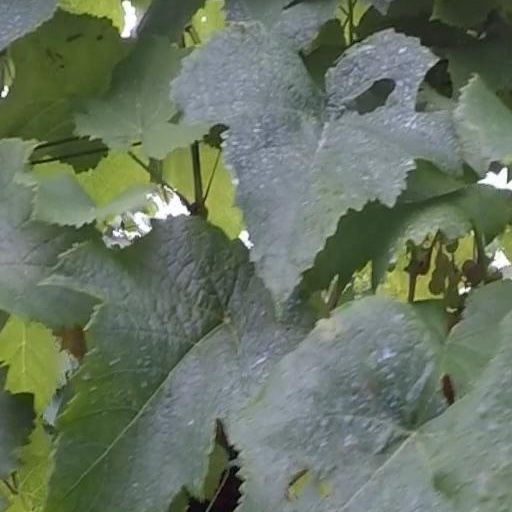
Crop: grape